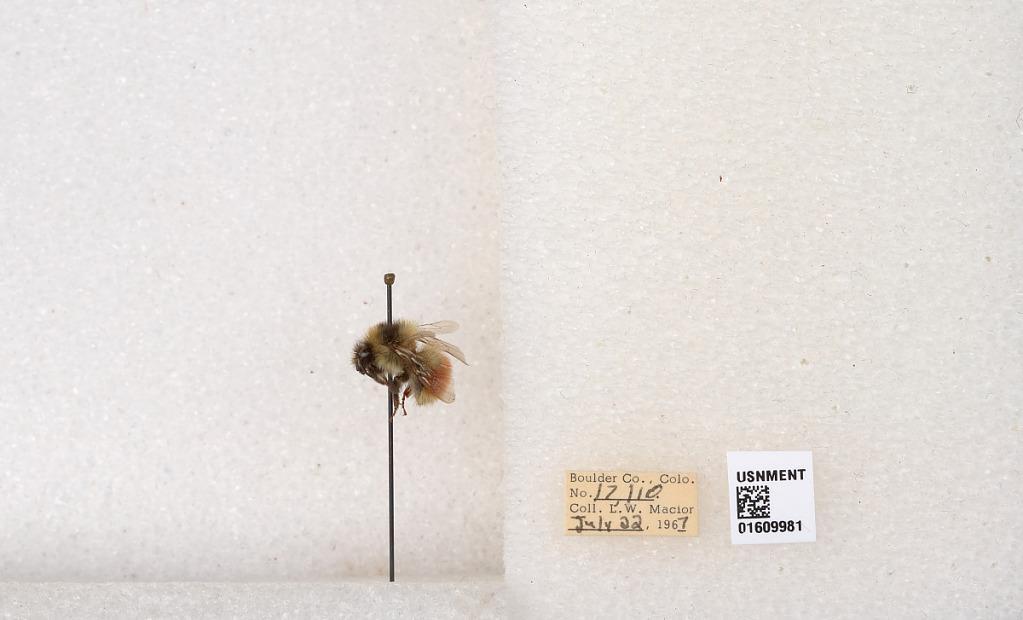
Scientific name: Bombus (Pyrobombus) sylvicola Kirby
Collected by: L. Macior
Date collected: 1967-7-22
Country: United States
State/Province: Colorado
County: Boulder
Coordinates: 40.0263, -105.3